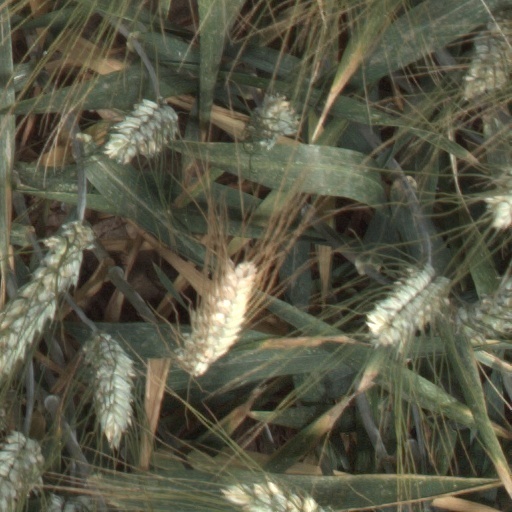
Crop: wheat